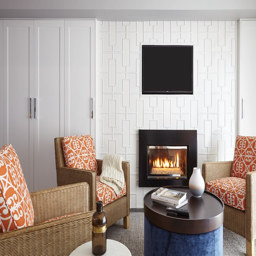
lockers behind frosted - glass doors flank the gas fireplace on the wall opposite the bunk beds .